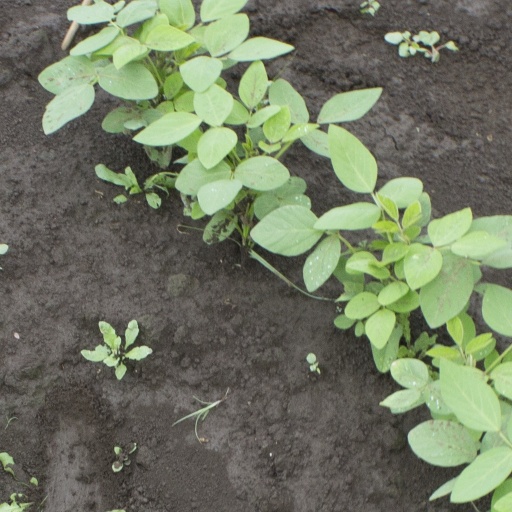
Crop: soybean